Ebersroda

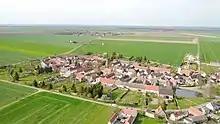
Ebersorda

The farmsteads with forward-facing gables and with partly elaborate gates or portals have repeatedly been renovated on a persistent ground plan dating from the High Middle Ages; their building fabric today dates from the 17th to 20th century. The belt of barns terminating the farmsteads has been completely preserved. Around the gardens and meadows adjoining each barn, a path that can be accessed from each farmstead still marks the original village boundary today. The churchyard is located on the north-eastern edge of the village and is surrounded by a lane. From the church that existed in the High Middle Ages, a high choir tower with a wall bond of "opus spicatum" and coupled abat-sons remains. A Baroque hall church was adjoined to this tower on the eastern side in the 18th century.